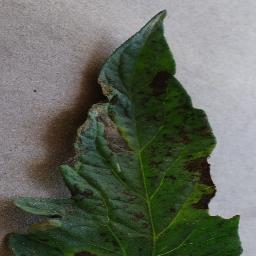
Label: Tomato___Early_blight